Henham Halt railway station

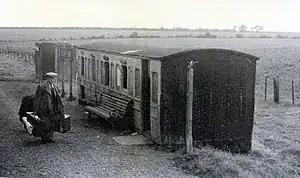
The station in 1952

Henham Halt railway station was a station serving the village of Henham, Essex, England. It was located from Elsenham station. It closed in 1952.